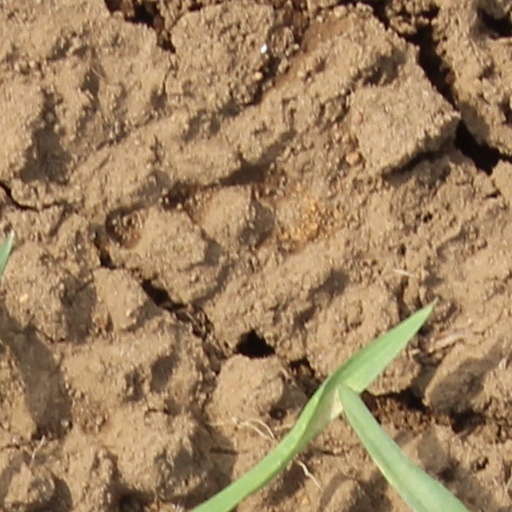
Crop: wheat